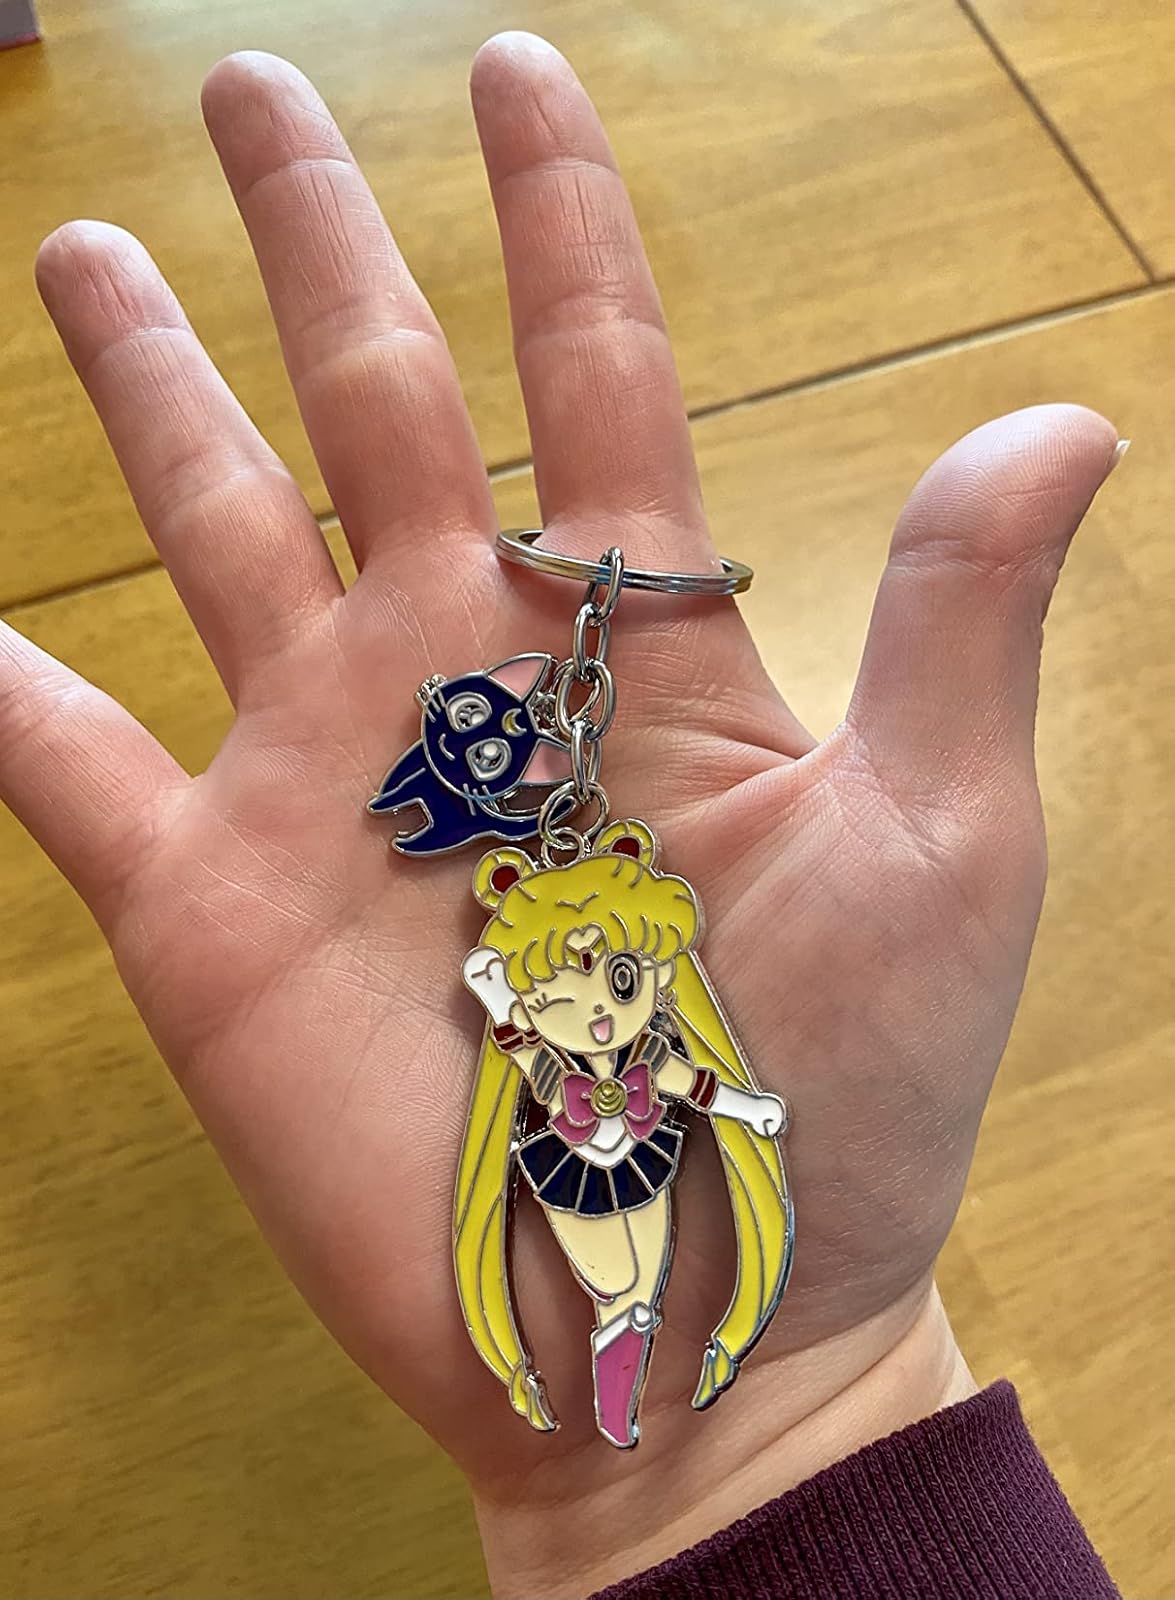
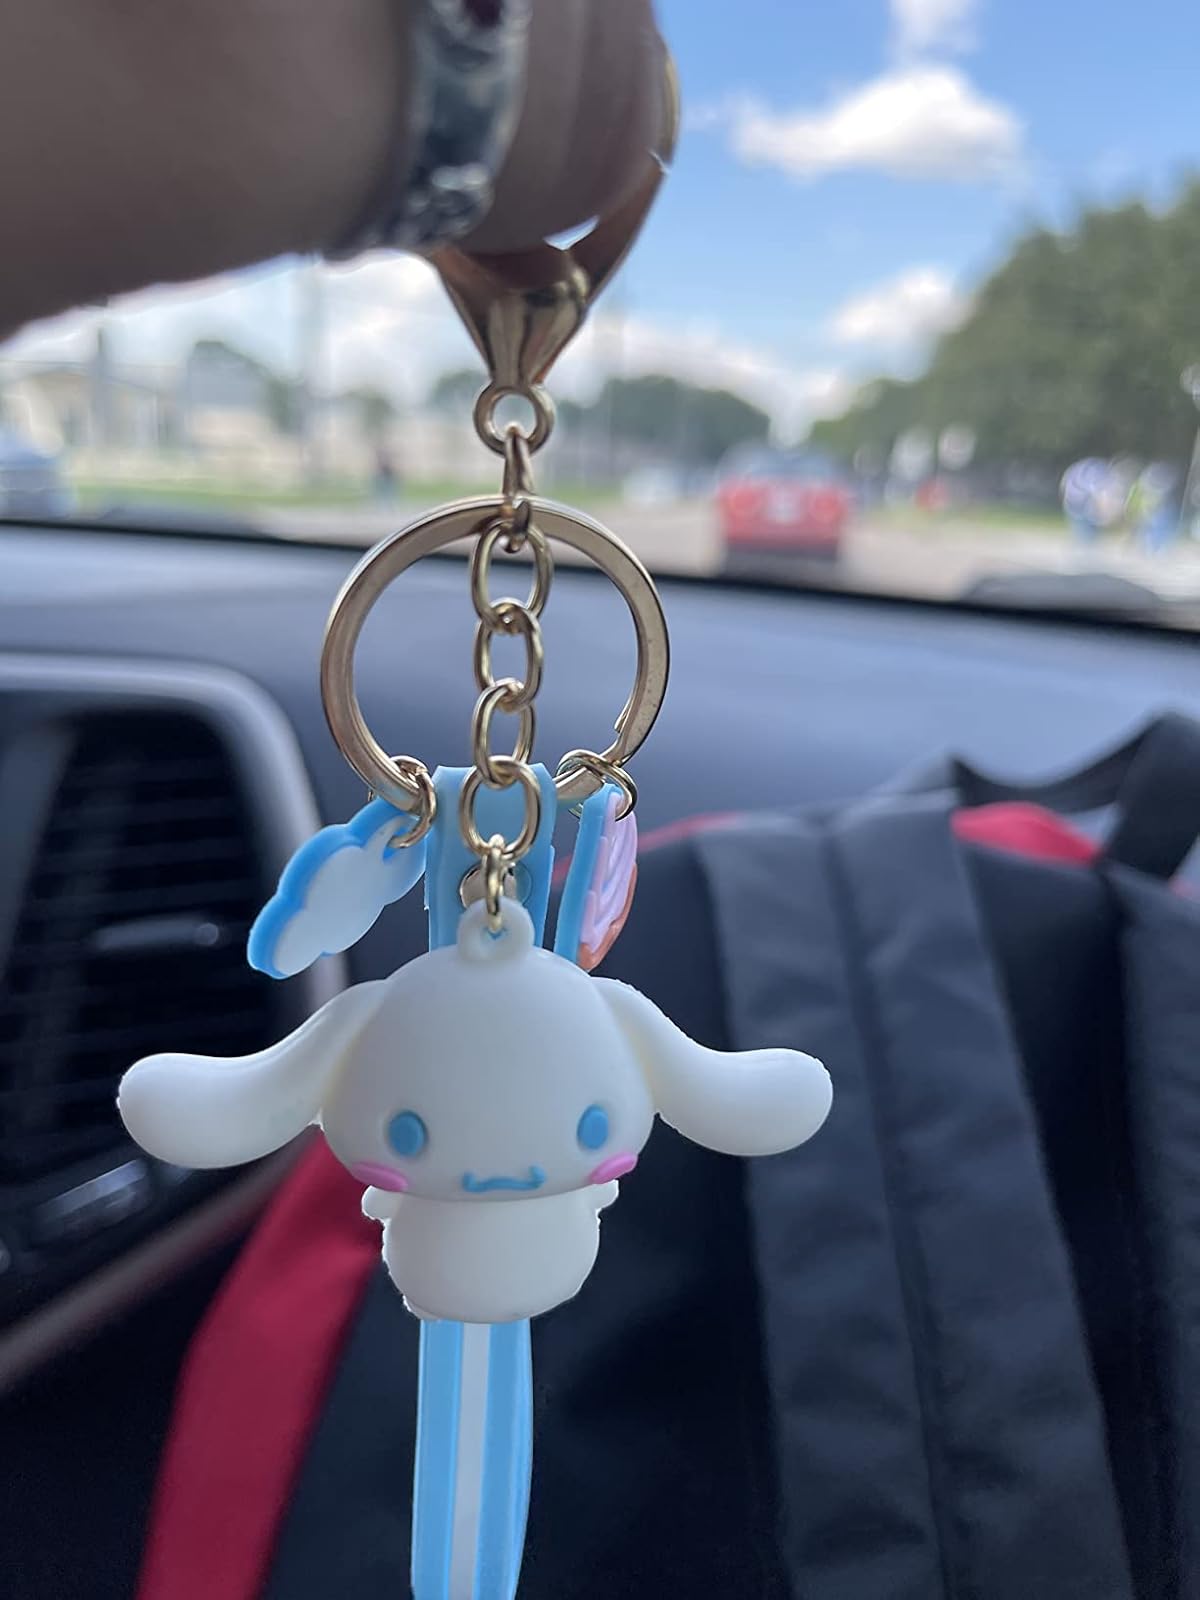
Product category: accessories_keychain
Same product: no